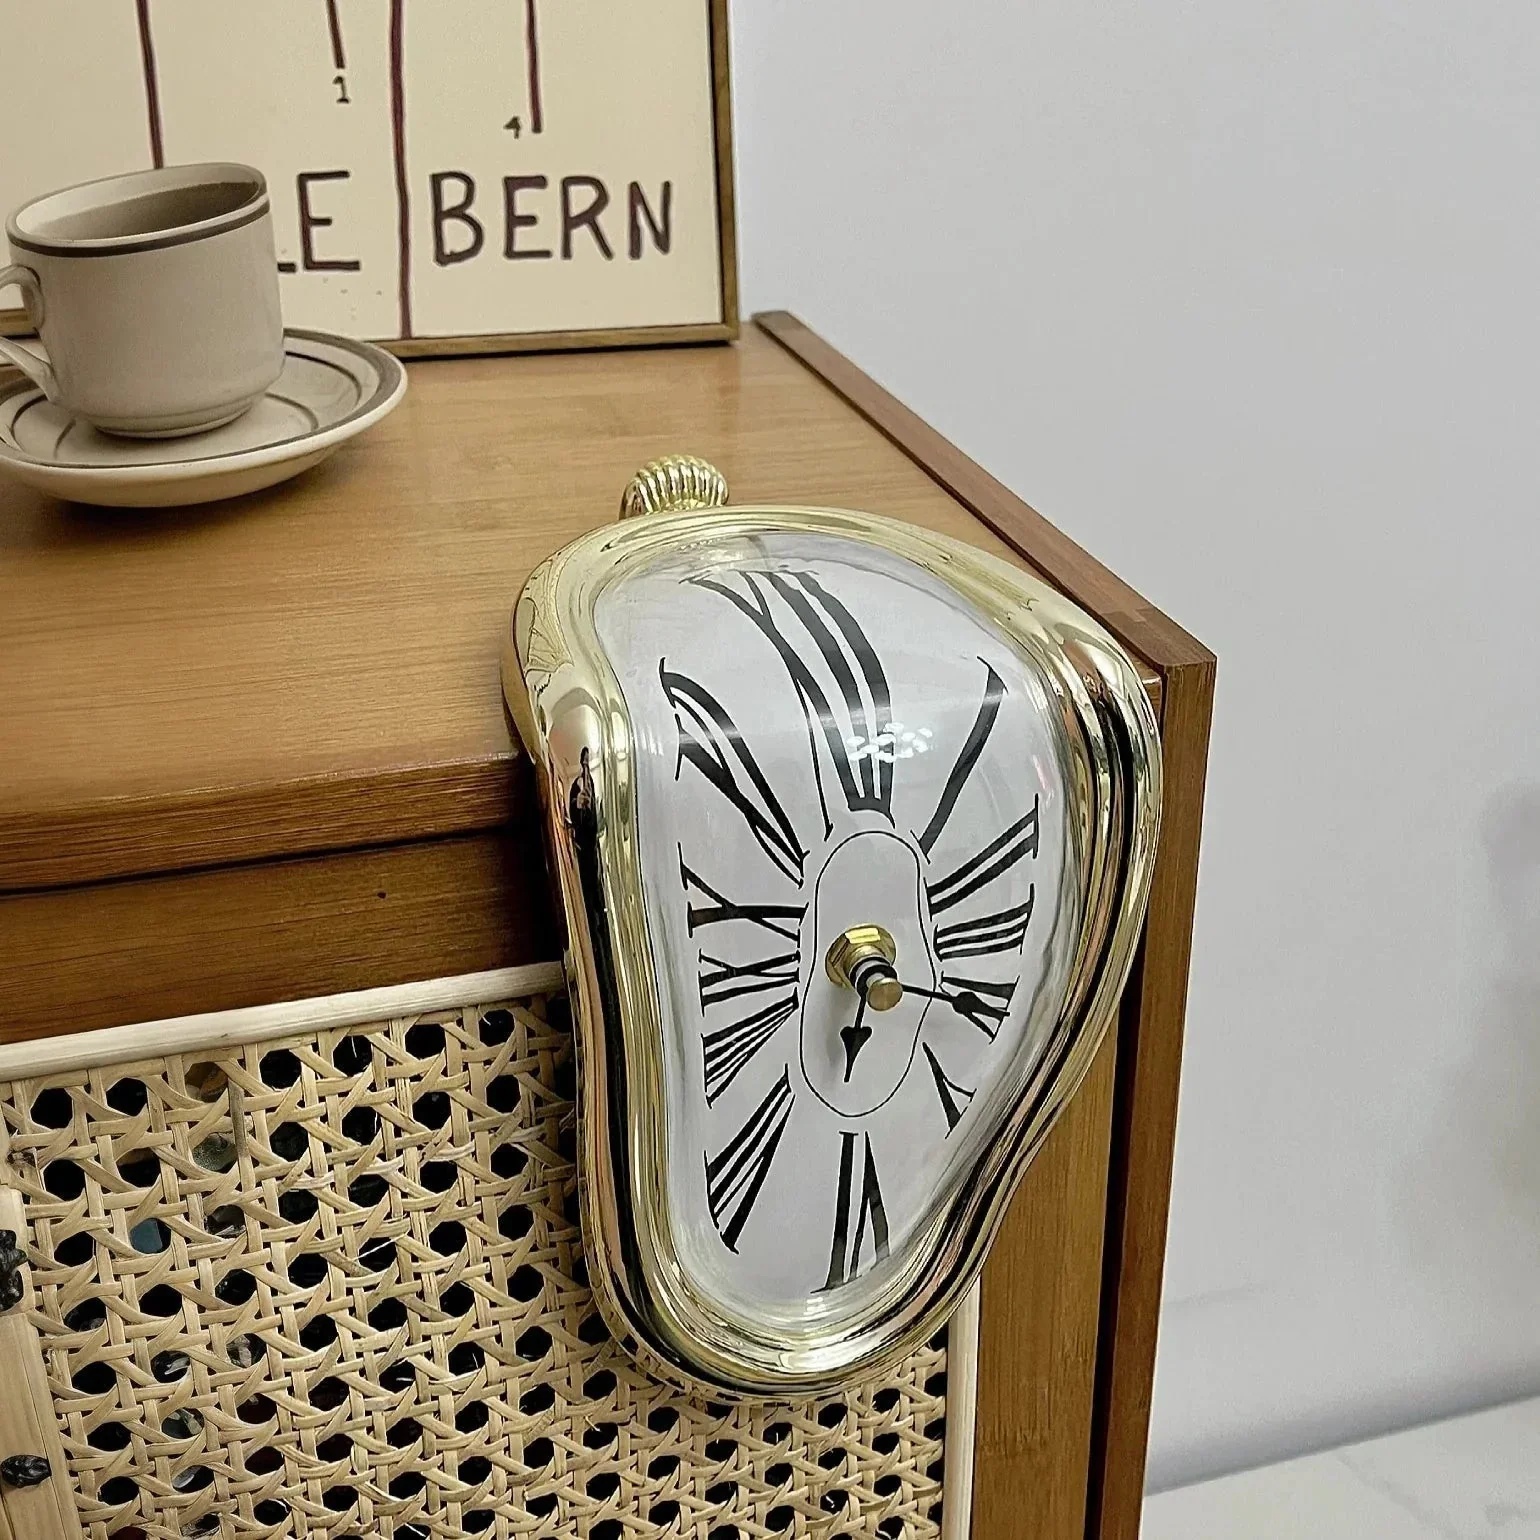
DALI Melting Clock
Brand: Infinite Touch
Category: Home & Garden > Decor > Clocks > Desk & Shelf Clocks > Shelf Clocks